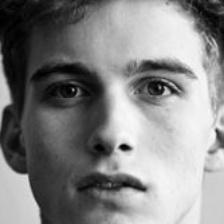
Label: faces